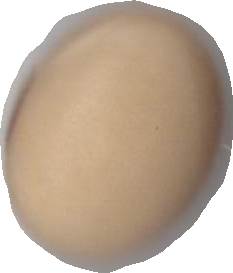
Variety: Anjasmoro